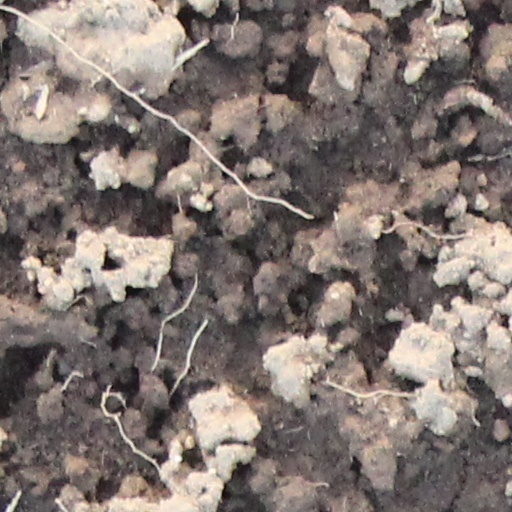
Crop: wheat